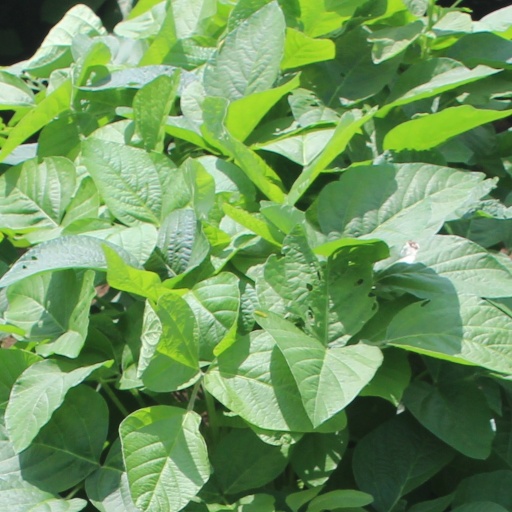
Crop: soybean